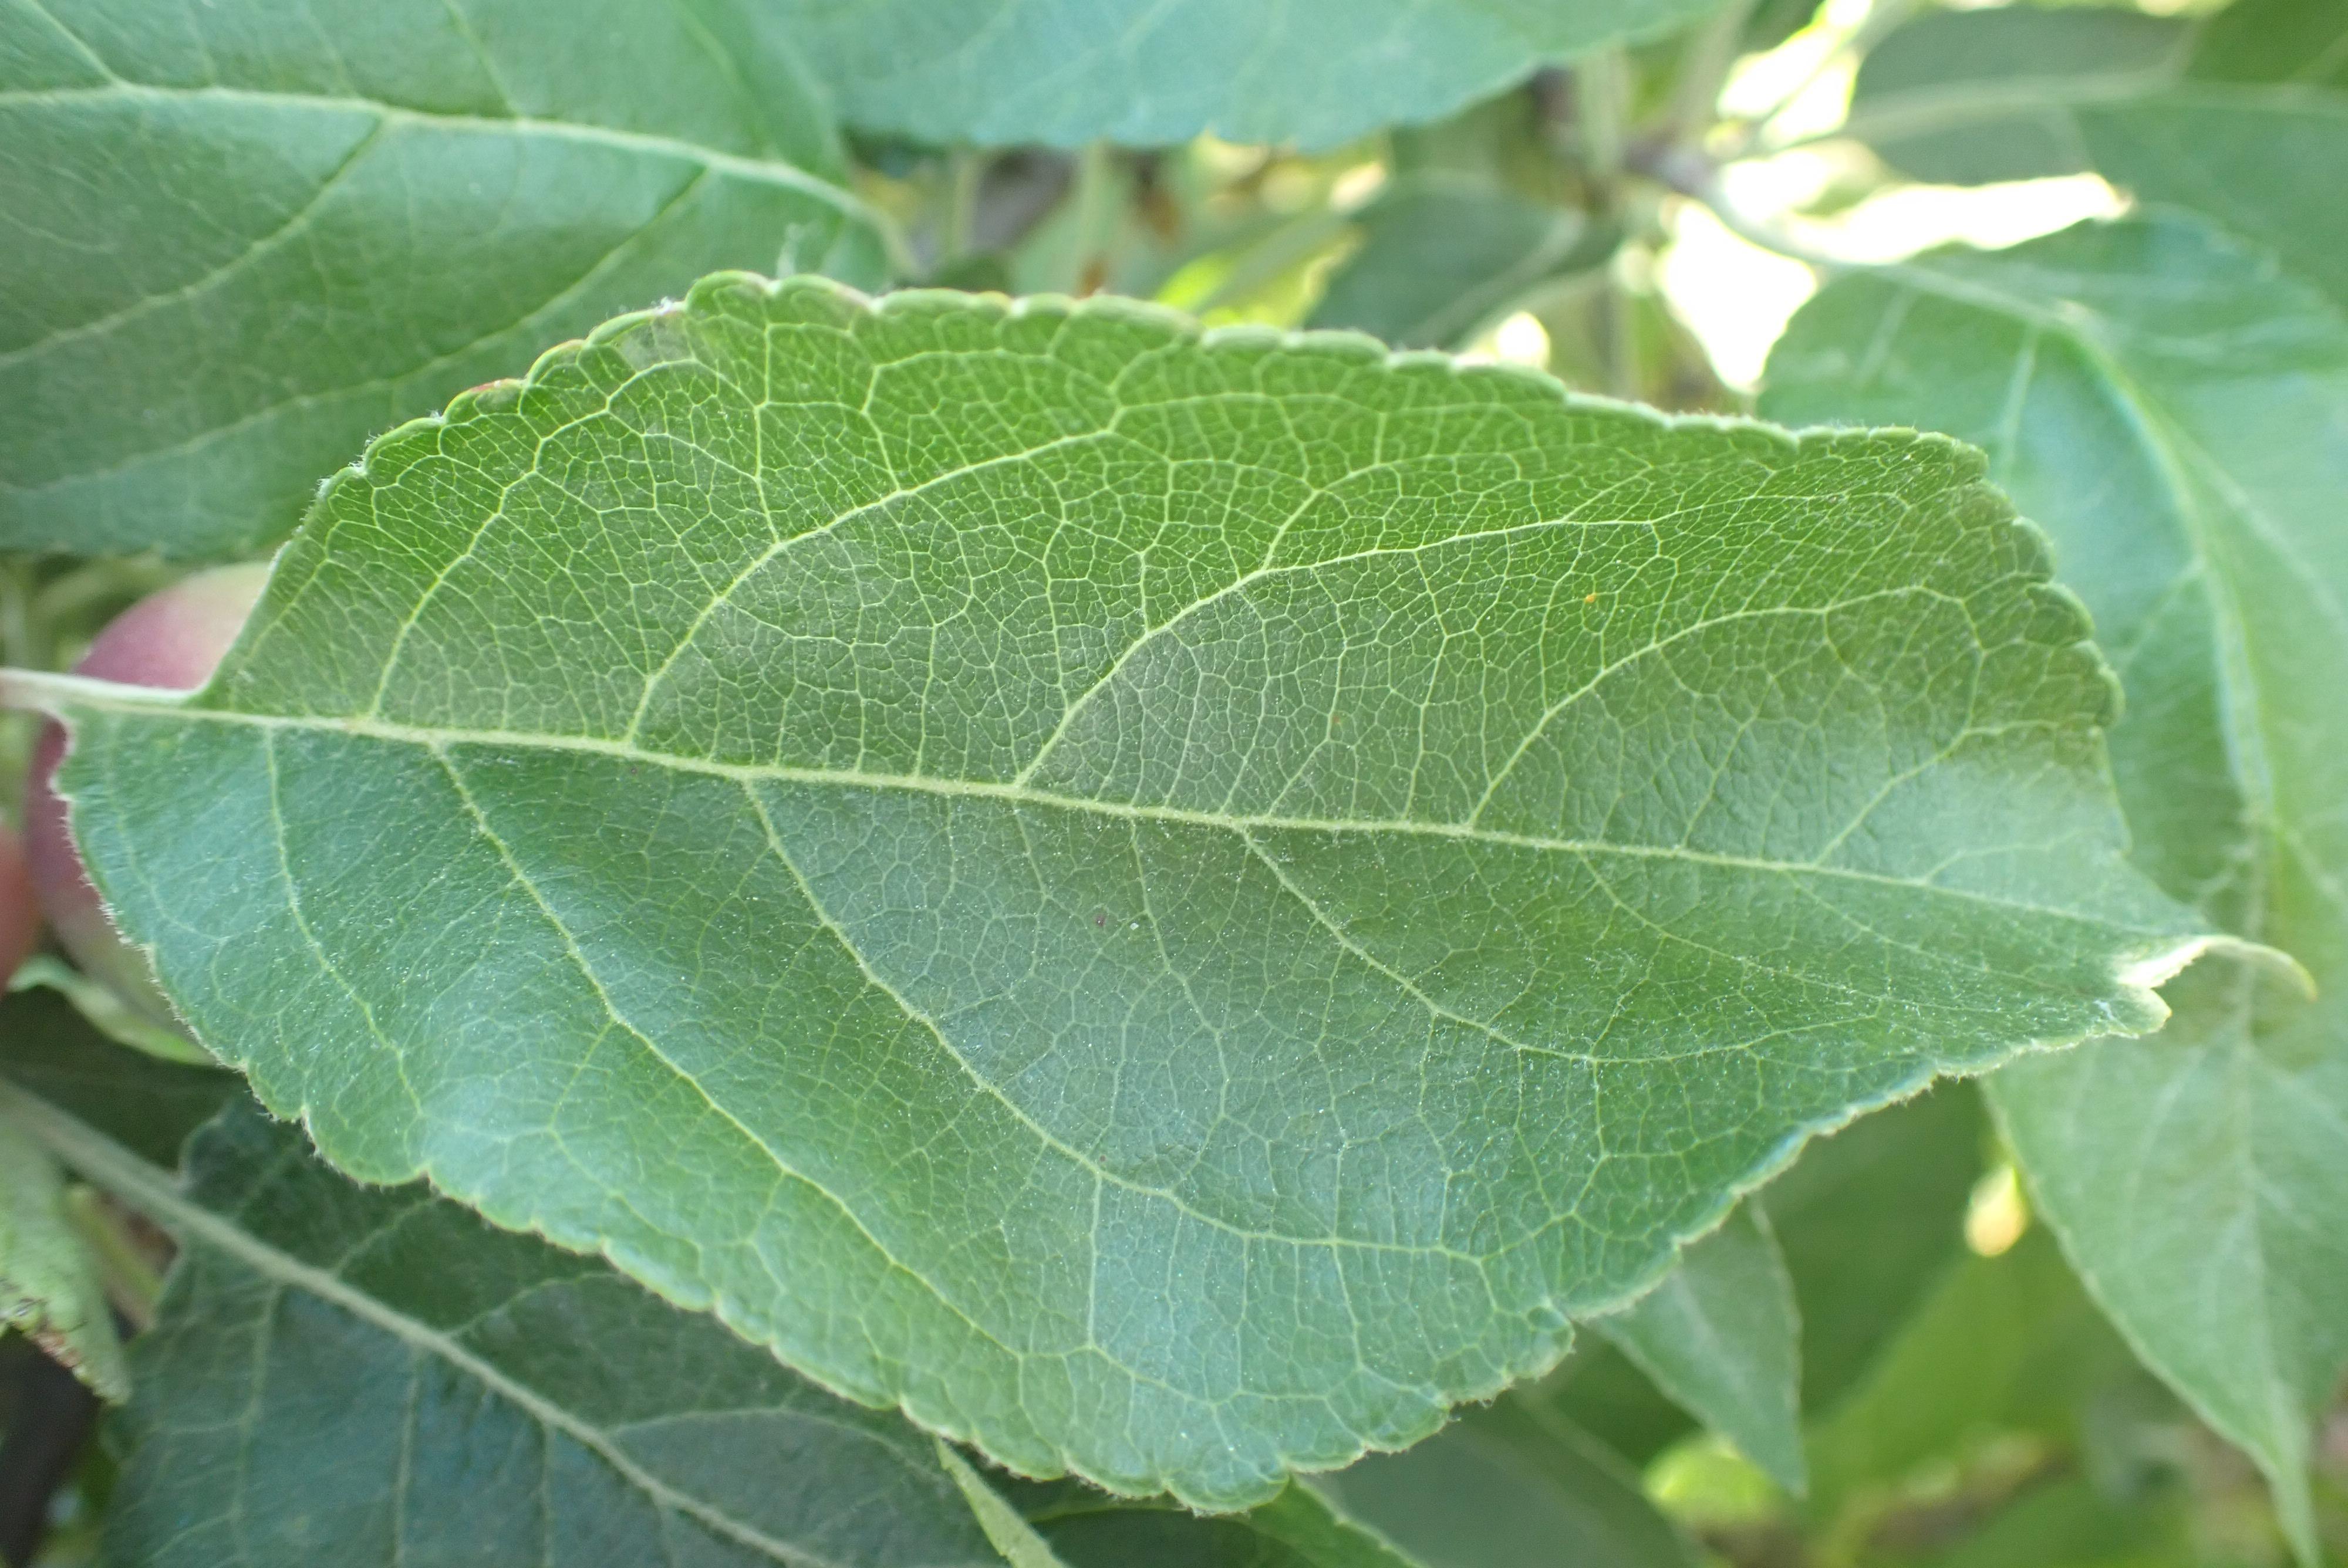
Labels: healthy